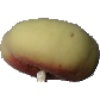
Label: peach_flat